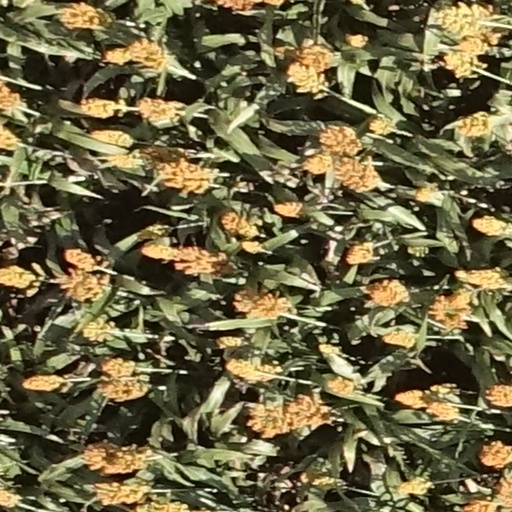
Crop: sorghum